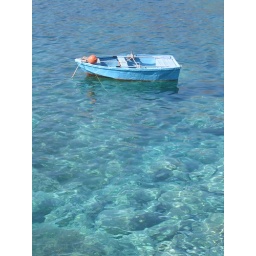
A single blue fishing boat in very blue Greek water.